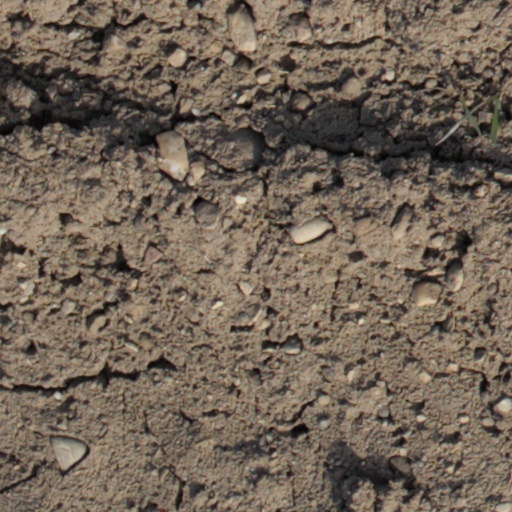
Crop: wheat